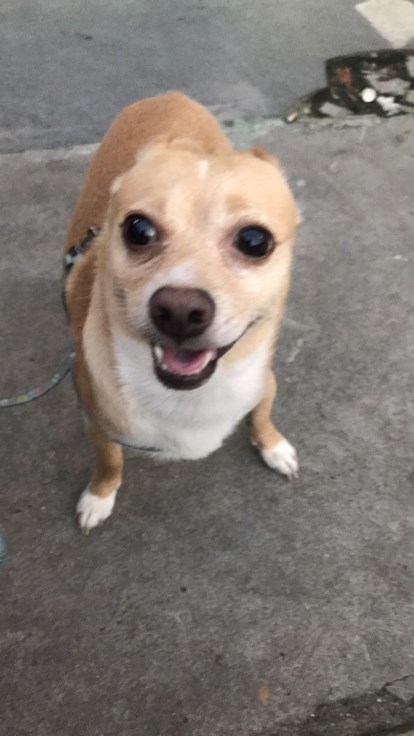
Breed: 420-n000124-Chihuahua